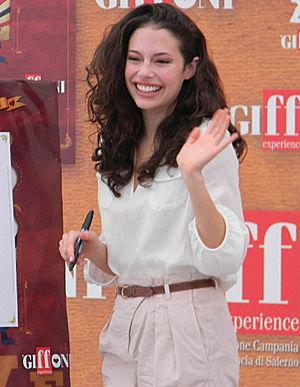
Chloe Bridges, née le 27 décembre 1991 à Thibodaux en Louisiane, est une actrice américaine.
The Carrie Diaries est une série télévisée américaine en 26 épisodes de 42-45 minutes, développée par Amy B. Harris et diffusée entre le 14 janvier 2013 et le 31 janvier 2014 sur The CW et en simultanée au Canada sur Citytv.